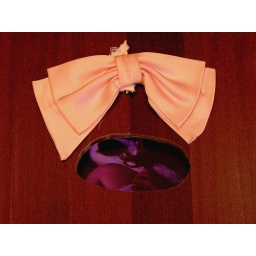
video showing through the hole in the floor, bow from the dress that became limbs